Kreditbanken

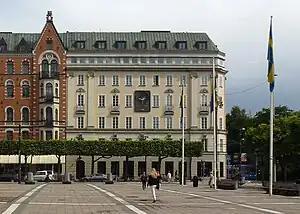
Kreditbanken Norrmalmstorg 2012

Kreditbanken is a former bank that was based in Stockholm, Sweden. Founded in 1923, it was merged with the Post Bank to form PK-Banken in 1974. PK-Banken purchased Nordbanken in 1980, and it later changed its name to Nordbanken, which in turn became part of Nordea.